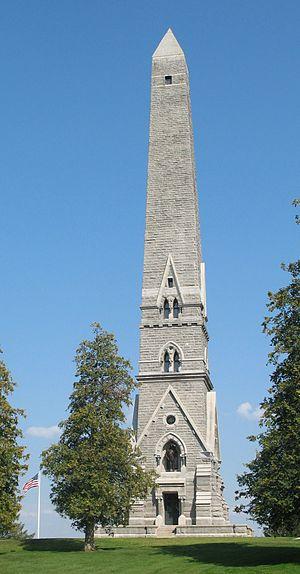
Claire Fraser est un personnage de fiction issu de la saga littéraire Le Chardon et le Tartan de Diana Gabaldon. Infirmière anglaise au XXᵉ siècle, elle est propulsée en Écosse en 1743.
Les batailles de Saratoga marquent le point culminant de la campagne de Saratoga, donnant une victoire décisive aux Américains sur les Britanniques dans la guerre d'indépendance des États-Unis. Le général britannique John Burgoyne conduit une importante armée d'invasion en amont de la vallée du lac Champlain depuis le Canada, espérant retrouver une force semblable venant de New York et marchant vers le nord ; cette force venant du sud n'arrivera jamais et Burgoyne se trouve encerclé par des forces américaines dans le nord de l'État de New York. Burgoyne livre deux batailles pour se sortir de cette situation. Elles ont lieu à dix-huit jours d'intervalle sur le même terrain, à une quinzaine de kilomètres au sud de Saratoga dans l'État de New York. L'issue de la première est incertaine, la seconde est perdue par les Britanniques. Piégé par des forces américaines supérieures, sans espoir de secours en vue, Burgoyne capitule avec la totalité de son armée le 17 octobre.